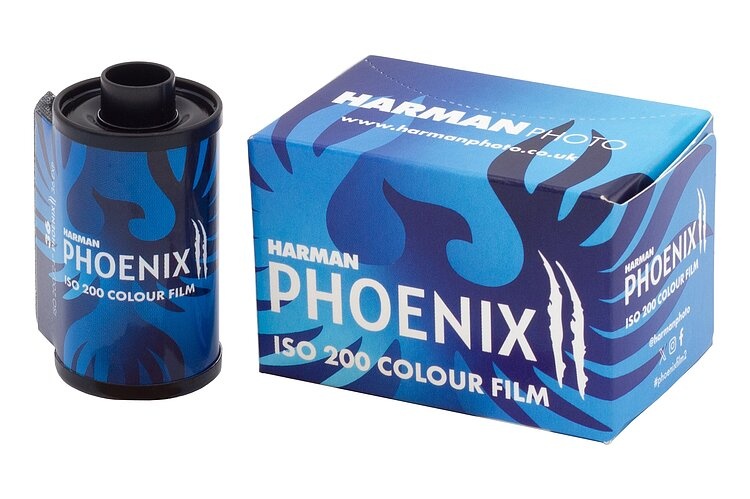
Harman Phoenix II 36 pose Colore
Brand: sviluppo rullino
1 Rullino 200 iso 36 pose a colori Harman Phoenix II: più nitido. Più fluido. Più colorato. Hai scattato la Phoenix originale? Bene, Phoenix II è il fratello minore più raffinato. Ancora pieno di carattere, ma ora con un bordo più nitido e una tavolozza più pulita. Cosa c'è di nuovo? Cosa c'è di meglio? Cosa c'è di diverso? -Emulsione nuova di zecca, direttamente dagli Harman Labs - Grana più fluida, meno caos, più chiarezza Contrasto migliorato, ombre più aperte Colori più accurati, Latitudine di esposizione più ampia Migliore Highlight and Shadow Retention
Category: Cameras & Optics > Camera & Optic Accessories > Camera Parts & Accessories > Camera Film > Color Negative Film